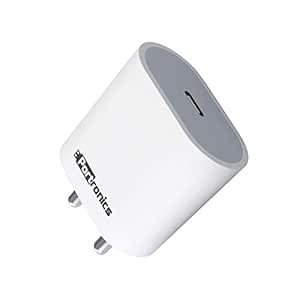
Portronics Adapto 20 Type C 20W Fast PD/Type C Adapter Charger with Fast Charging for iPhone 12/12 Pro/12 Mini/12 Pro Max/11/XS/XR/X/8/Plus
Category: Electronics
Price: 529 (list price: 1499)
Rating: 4.1 (8,599 ratings)
About this product: [20W HIGH-SPEED CHARGING] : The Adapto 20 is a Type-C Fast Charger, designed to charge your iPhone up to 59% in just 30 minutes!|[3X FASTER] : Fast, durable, and dependable, the adaptor is designed to charge your iOS devices 3X faster than regular chargers. The PD adaptor is best-suited with cables for Type C to Type C, and Type C to Lightning charging and connectivity. (suitable for iOS). For best results, we recommend the Portronics PD Cable..|[WIDELY COMPATIBLE] : Compatible with all PD and QC compatible devices, including iPhone 12/12 mini/12 Pro/12 Pro Max, AirPods Pro, 11-inch/12.9-inch iPad Pro, iPad Air (third generation), iPad Mini (fifth generation), AirPods Pro, etc.|[DEPENDABLE] : The adaptor’s strong, ABS Plastic built makes it safe to use even in clumsy hands. This charger with a built-in protection can protect your equipment from excessive current, overheating and overcharging.